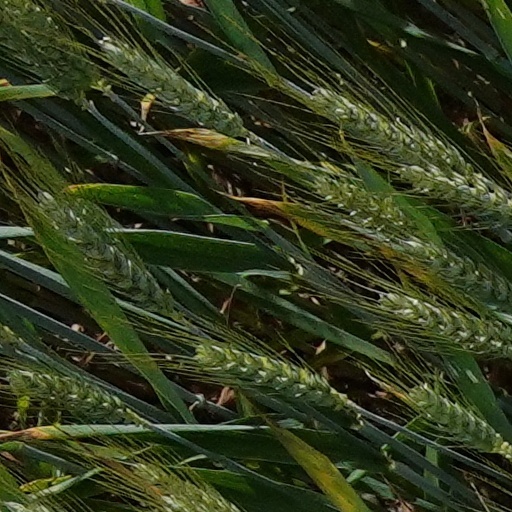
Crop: wheat